Garry's Mod

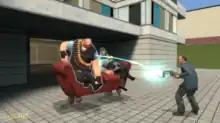
The player character (right) positioning characters from "Team Fortress 2" on a couch using the physics gun

"Garry's Mod" is a physics-based sandbox game that, in its base game mode, has no set objectives. The player is able to spawn non-player characters, ragdolls, and props, and interact with them by various means. Using the "physics gun", ragdolls and props can be picked up, rotated, and frozen in place. The individual limbs of ragdolls can also be manipulated. The "tool gun" is a multi-purpose item for tasks such as welding and constraining props together, and altering the facial expressions of ragdolls.